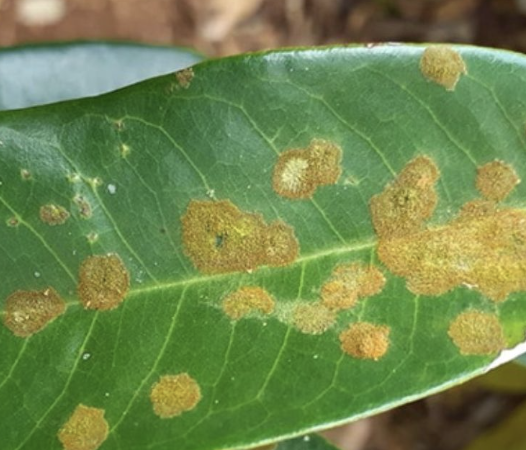
Label: stem_blight